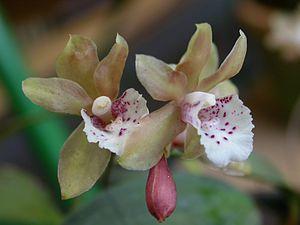
Maxillarieae est une tribu de la sous-famille des Epidendroideae, famille des Orchidaceae.